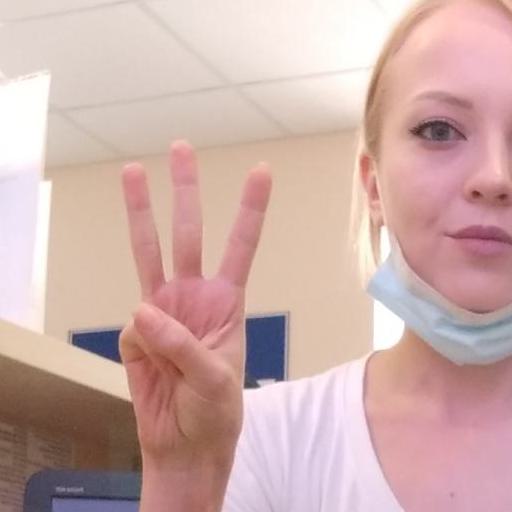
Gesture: three